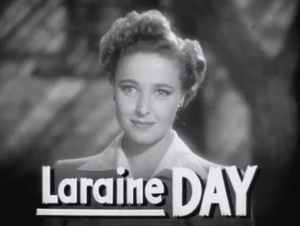
The Bad Man est un western américain réalisé par Richard Thorpe et sorti en 1941.